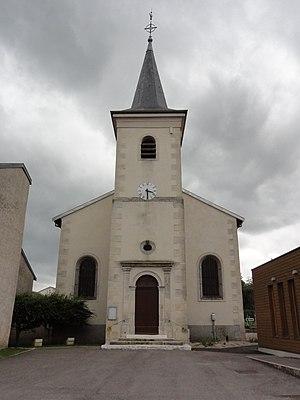
Vélaine-sous-Amance (M-et-M) église
Velaine-sous-Amance est une commune française située dans le département de Meurthe-et-Moselle en région Grand Est.